Igreja de Nossa Senhora da Oliveira

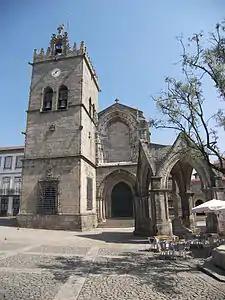
Exterior of Igreja de Nossa Senhora da Oliveira

Igreja de Nossa Senhora da Oliveira is a collegiate church in Guimarães, Portugal. It is classified as a National Monument.